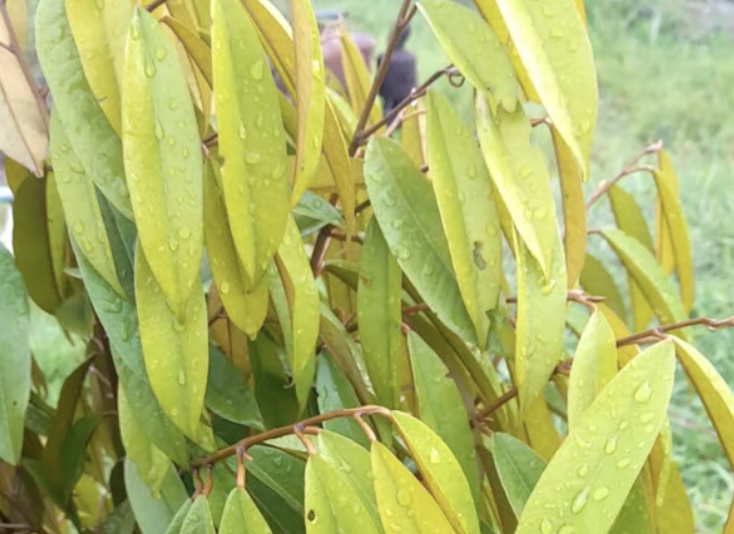
Label: yellow_leaf